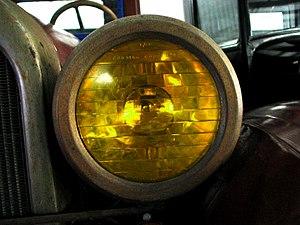
Corning est une entreprise américaine spécialisée dans la fabrication de verre et de céramique. C'est notamment elle qui permit le développement de la technologie de la fibre optique ayant permis une révolution des télécommunications.